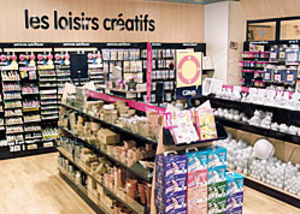
Rayon d'un magasin Cultura
Cultura est une enseigne de distribution française appartenant à la société Socultur, filiale du holding Sodival. Elle est la troisième enseigne spécialisée dans la commercialisation de biens et loisirs culturels et créatifs en France derrière Leclerc et la Fnac avec 125 025 m² de surface.